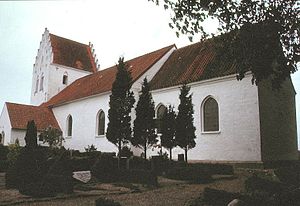
Ørsted Kirke (Assens Kommune)
Ørsted Kirke
Ørsted Kirke (Assens Kommune) i Danmark. Ørsted kirke
Ørsted Kirke, ca. 12 km NØ for Assens.